Zephyrarchaea marae

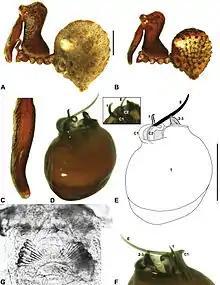
Zephyrarchaea marae anatomy

Zephyrarchaea marae, the West Gippsland assassin spider, is a spider in the family Archaeidae. The species was first described by Michael G. Rix and Mark Harvey in 2012. It is endemic to Victoria in Australia.